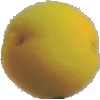
Label: Peach 2